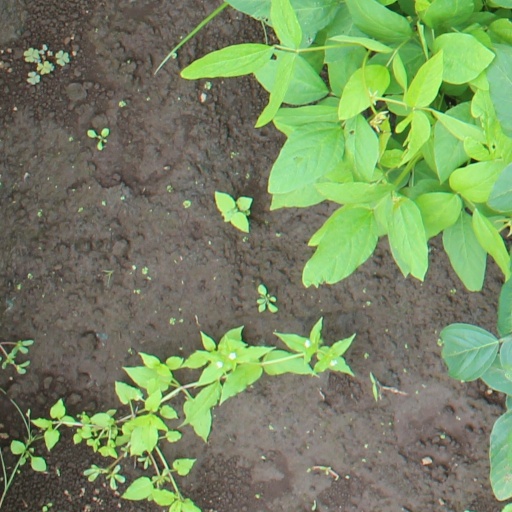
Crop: soybean